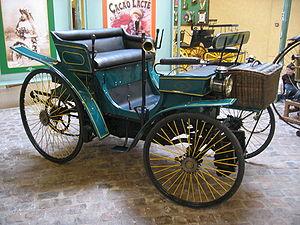
Peugeot est un constructeur automobile français. L'entreprise familiale qui précède l'actuelle entreprise Peugeot est fondée en 1810, lors de la transformation du moulin familial sis à Hérimoncourt en aciérie. Différentes branches de la famille vont se lancer dans des productions très diversifiées, mais toutes basées sur l'acier
La Peugeot type 3 est le troisième modèle d'automobile fabriqué et commercialisé par Armand Peugeot, fondateur des automobiles Peugeot, entre 1891 et 1894.
Le fiacre Peugeot Break est une voiture / Break / fiacre de 1889, fabriqué et commercialisé par le constructeur automobile « Les Fils de Peugeot Frères » d'Armand Peugeot. Ce véhicule marque le début de la transition entre les véhicules hippomobiles, et les premières automobiles à essence à base de fiacres motorisés de série de l'histoire de l'automobile des années 1890.
Le Musée de l'Aventure Peugeot est un musée de l'automobile du constructeur automobile Peugeot, fondé par la famille Peugeot en 1988, à proximité de son site industriel historique de Sochaux / Montbéliard, en Bourgogne-Franche-Comté, avec environ 80 000 visiteurs annuels, dont un quart de touristes étrangers.